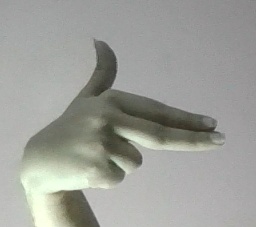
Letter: ghain